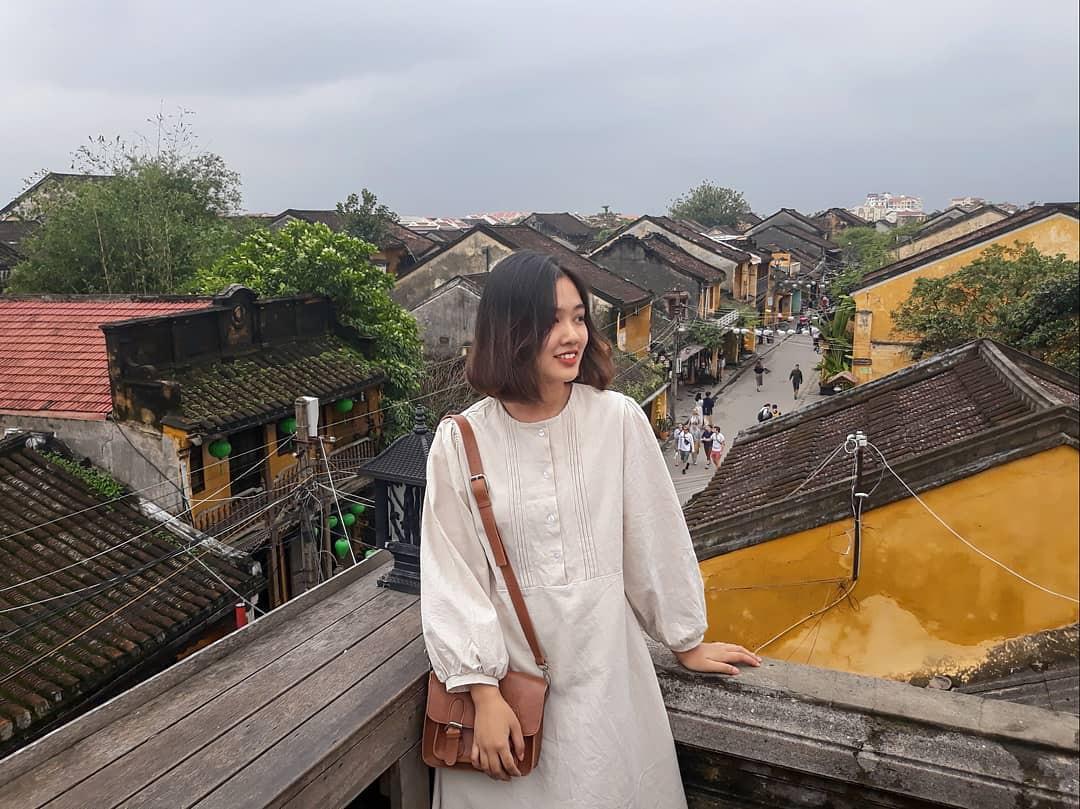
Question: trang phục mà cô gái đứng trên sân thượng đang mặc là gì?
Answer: đầm trắng